Sinfonia Varsovia

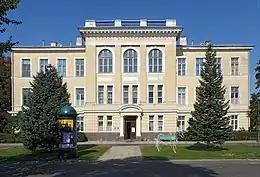
Main building of Sinfonia Varsovia's headquarters (272 Grochowska Street, Warsaw)

Waldemar Dąbrowski and Franciszek Wybrańczyk founded the orchestra in 1984 as an offshoot of the Polish Chamber Orchestra. Dąbrowski and Wybrańczyk invited Yehudi Menuhin to work with the orchestra, after Menuhin had guest-conducted the Polish Chamber Orchestra. in 1983. Menuhin subsequently became principal guest conductor of the orchestra. Menuhin and Sinfonia Varsovia subsequently recorded complete commercial cycles of the symphonies of Beethoven and Schubert.